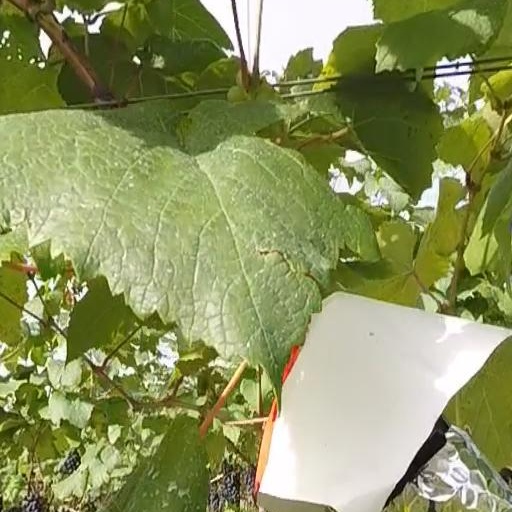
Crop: grape